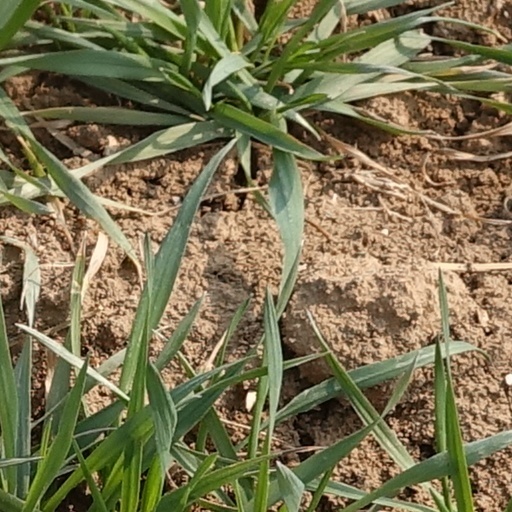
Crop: wheat